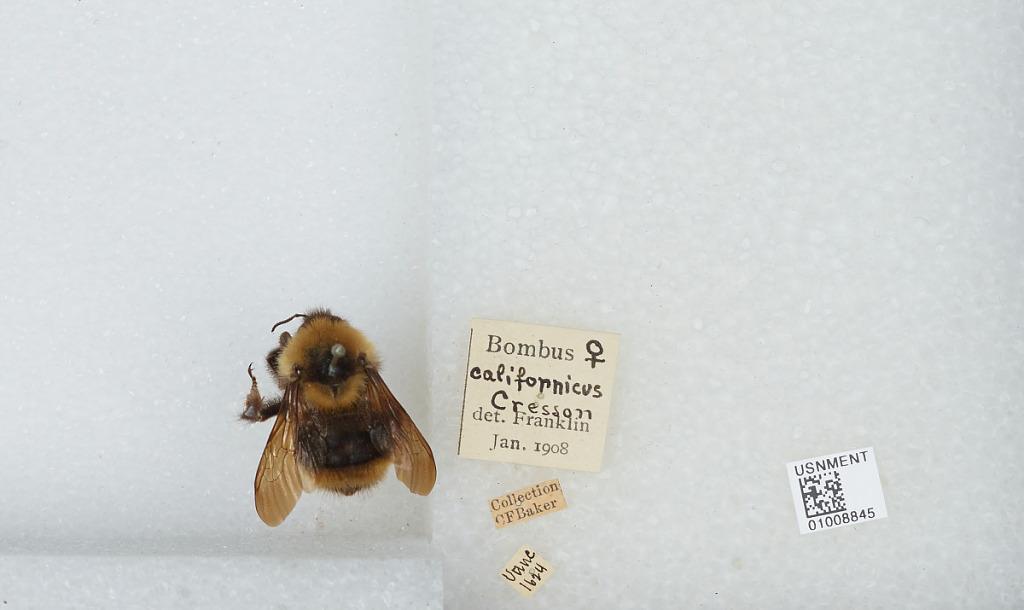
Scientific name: Bombus (Fervidobombus) californicus Smith
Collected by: C. Baker
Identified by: Franklin